Music

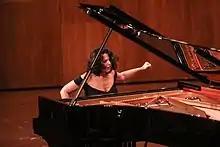
Khatia Buniatishvili playing a grand piano

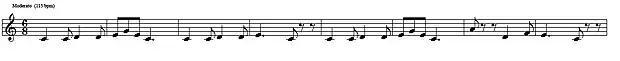

Performance is the physical expression of music, which occurs when a song is sung or piano piece, guitar melody, symphony, drum beat or other musical part is played. In classical music, a work is written in music notation by a composer and then performed once the composer is satisfied with its structure and instrumentation. However, as it gets performed, the interpretation of a song or piece can evolve and change. In classical music, instrumental performers, singers or conductors may gradually make changes to the phrasing or tempo of a piece. In popular and traditional music, the performers have more freedom to make changes to the form of a song or piece. As such, in popular and traditional music styles, even when a band plays a cover song, they can make changes such as adding a guitar solo or inserting an introduction.